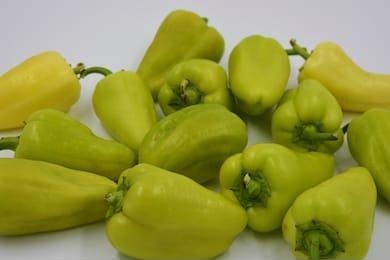
Label: capsicum